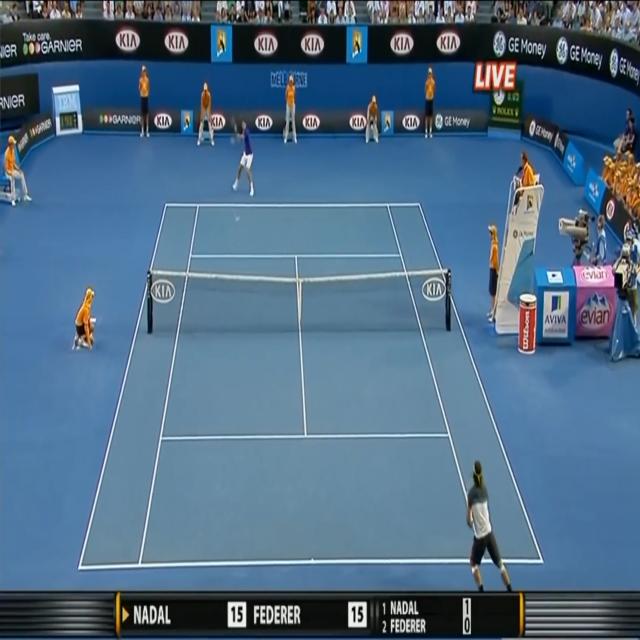
Both players are standing at the baseline of the court.